Jaime Martínez Veloz

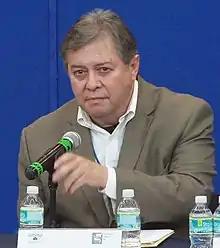
Jaime Martínez Veloz in 2015

Jaime Cleofas Martínez Veloz (born 9 April 1954) is a Mexican architect, writer and politician. At different times he has been affiliated with both the Institutional Revolutionary Party (PRI) and the Party of the Democratic Revolution (PRD).